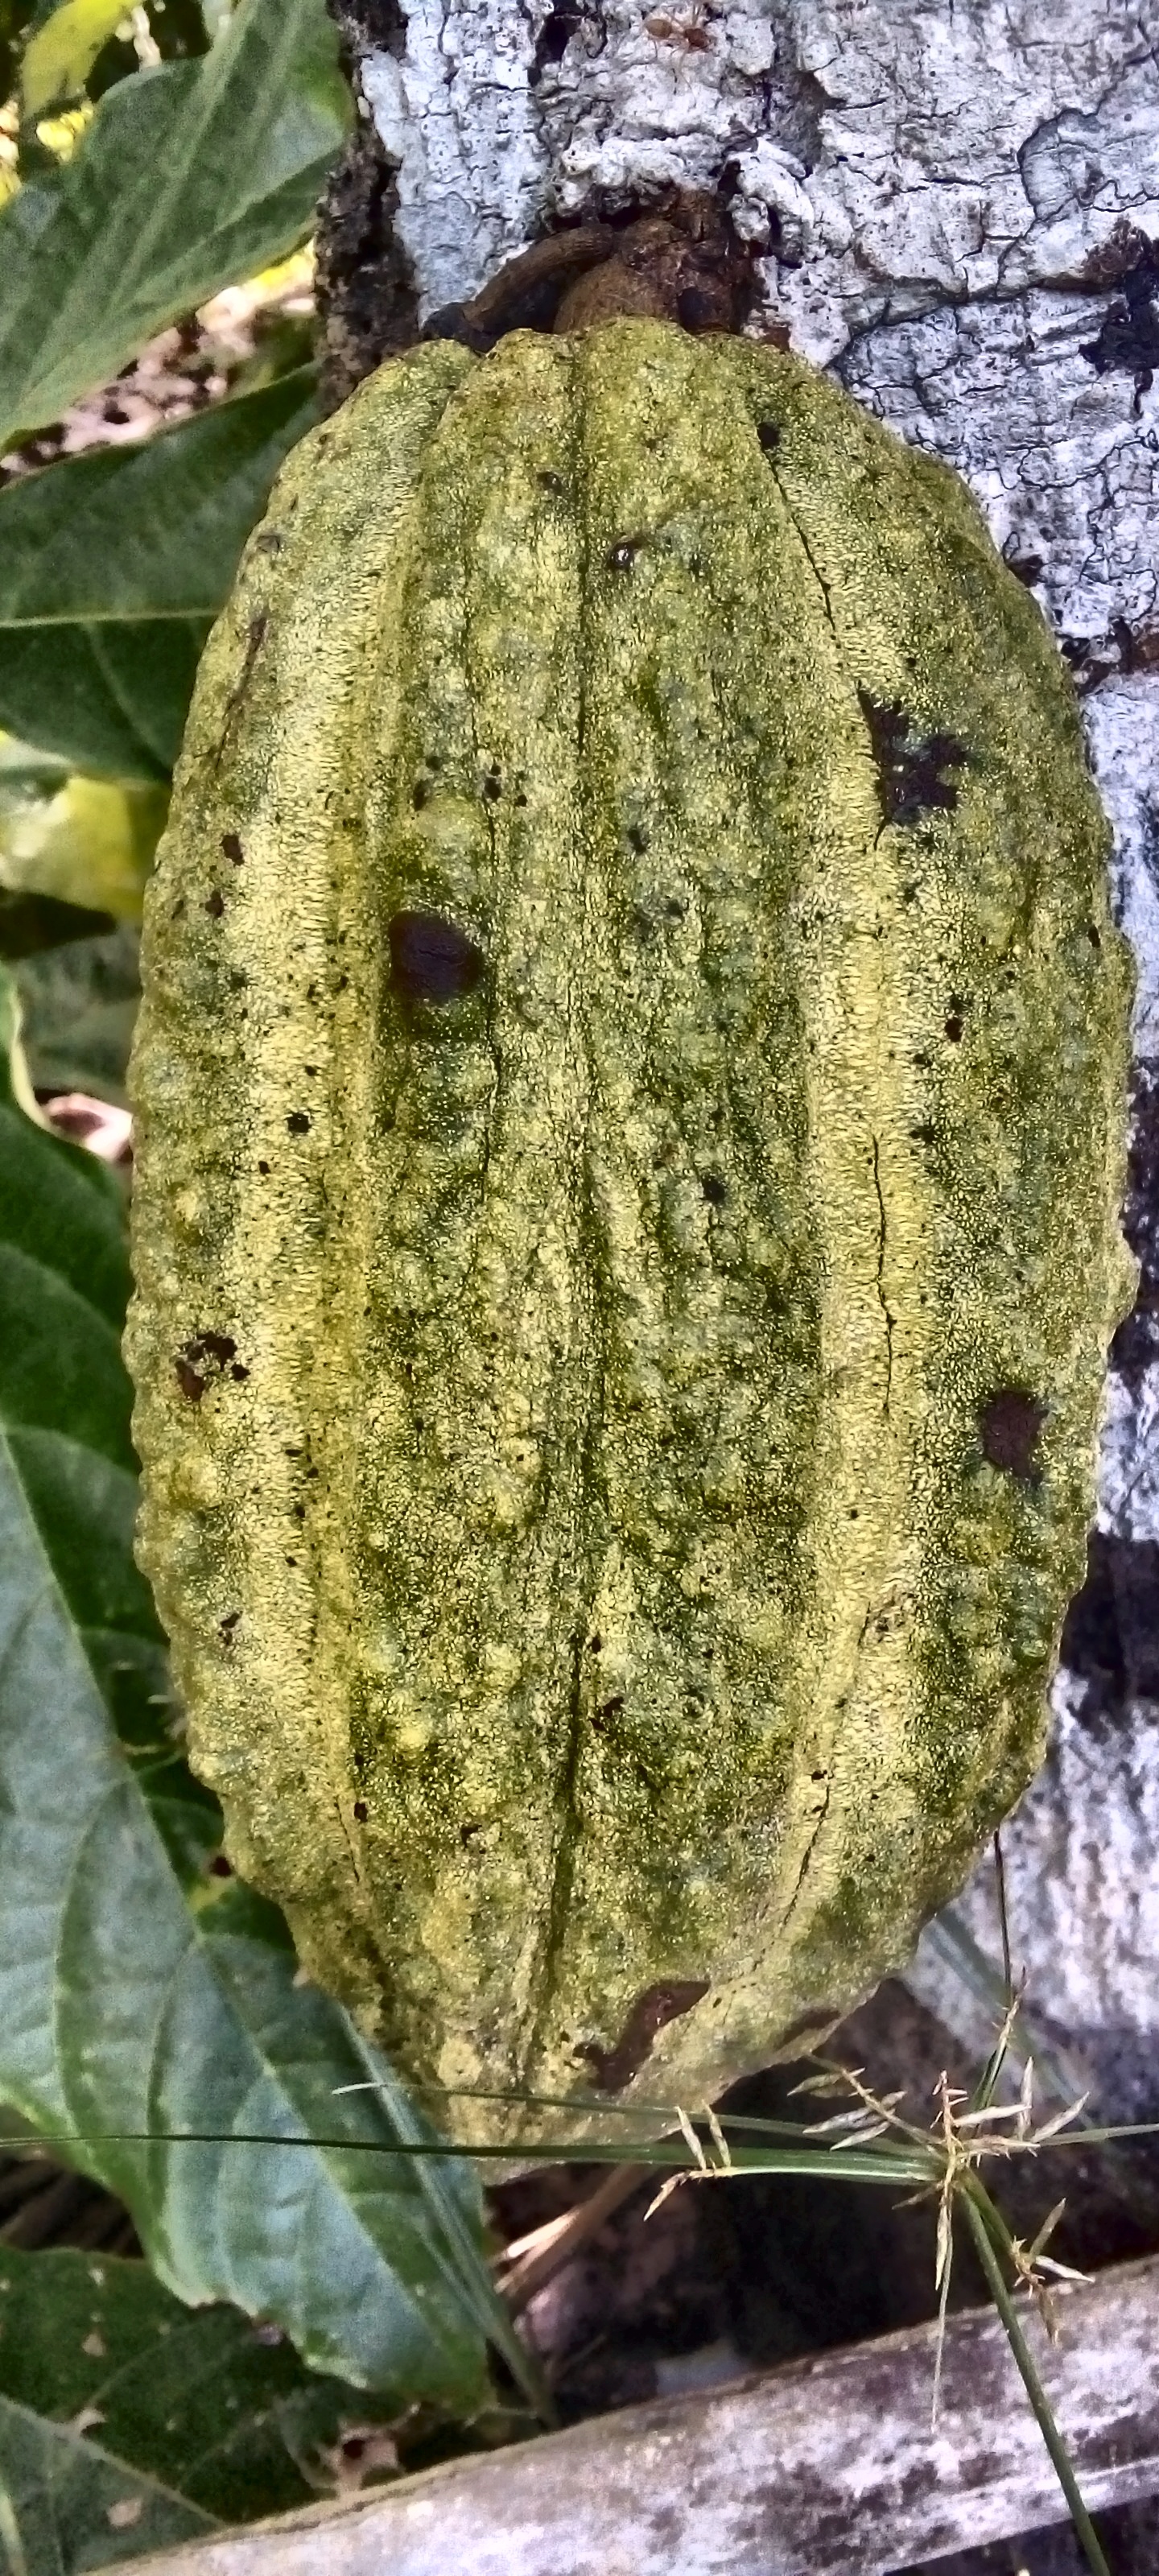
Maturity: mature
Variety: Guiana